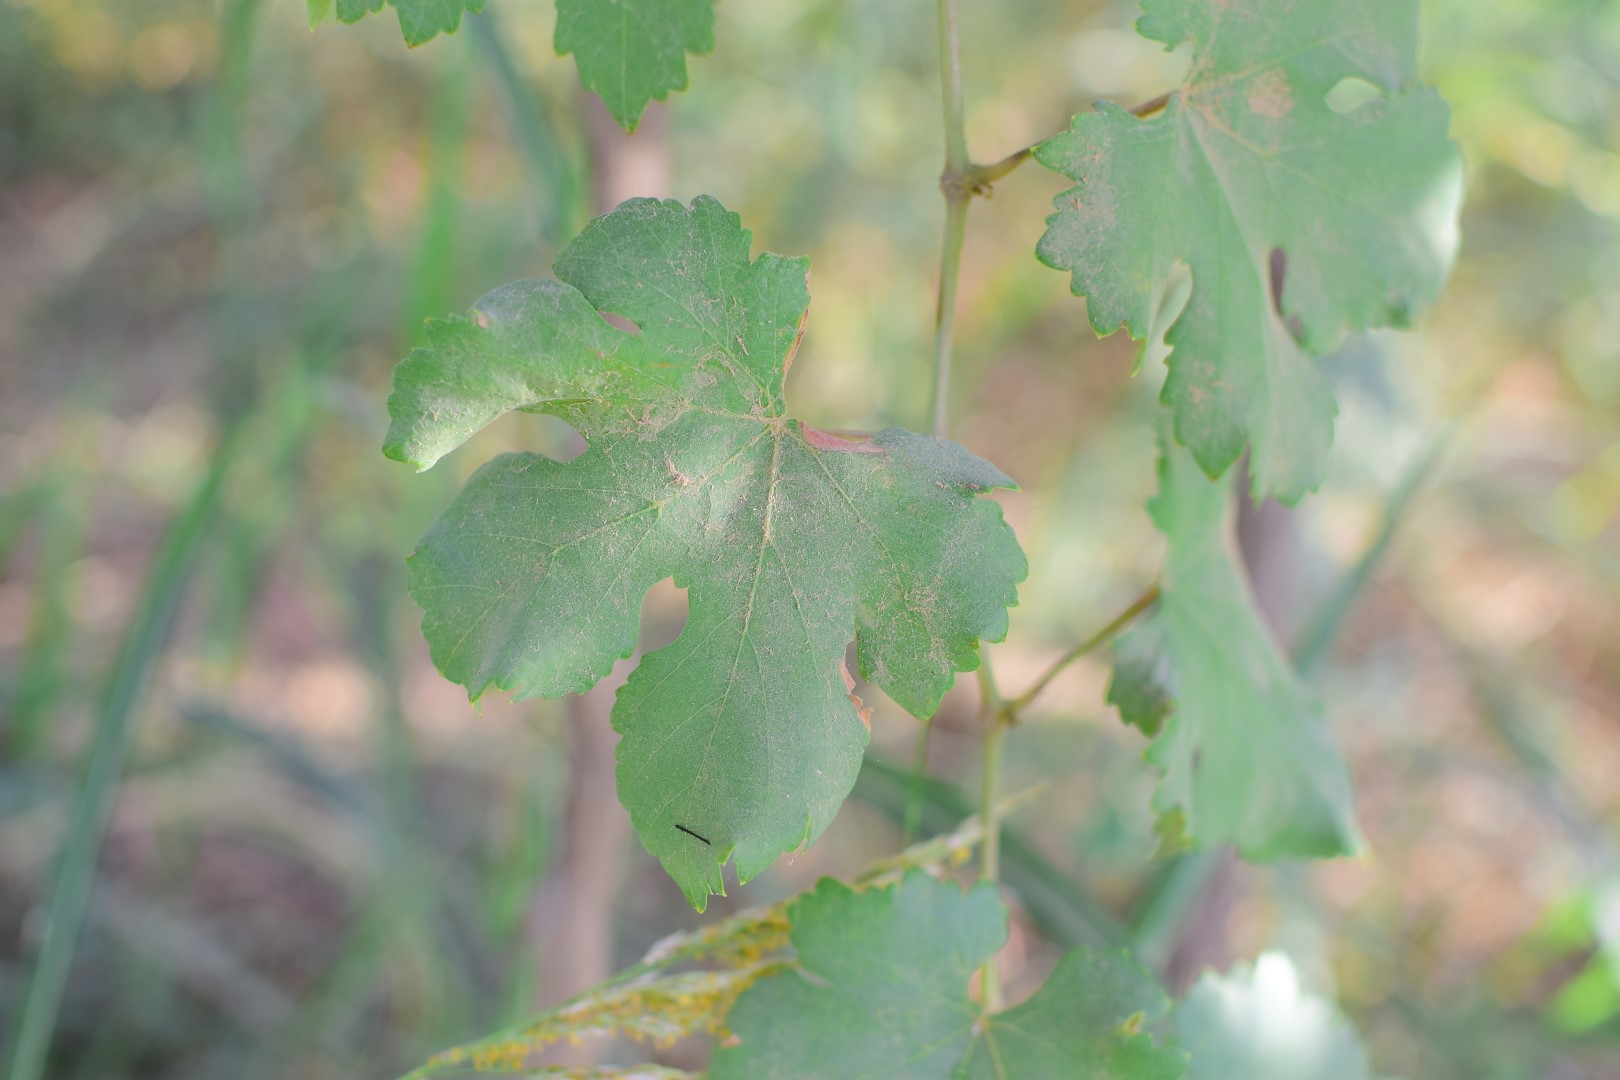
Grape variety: Deas Al-Annz